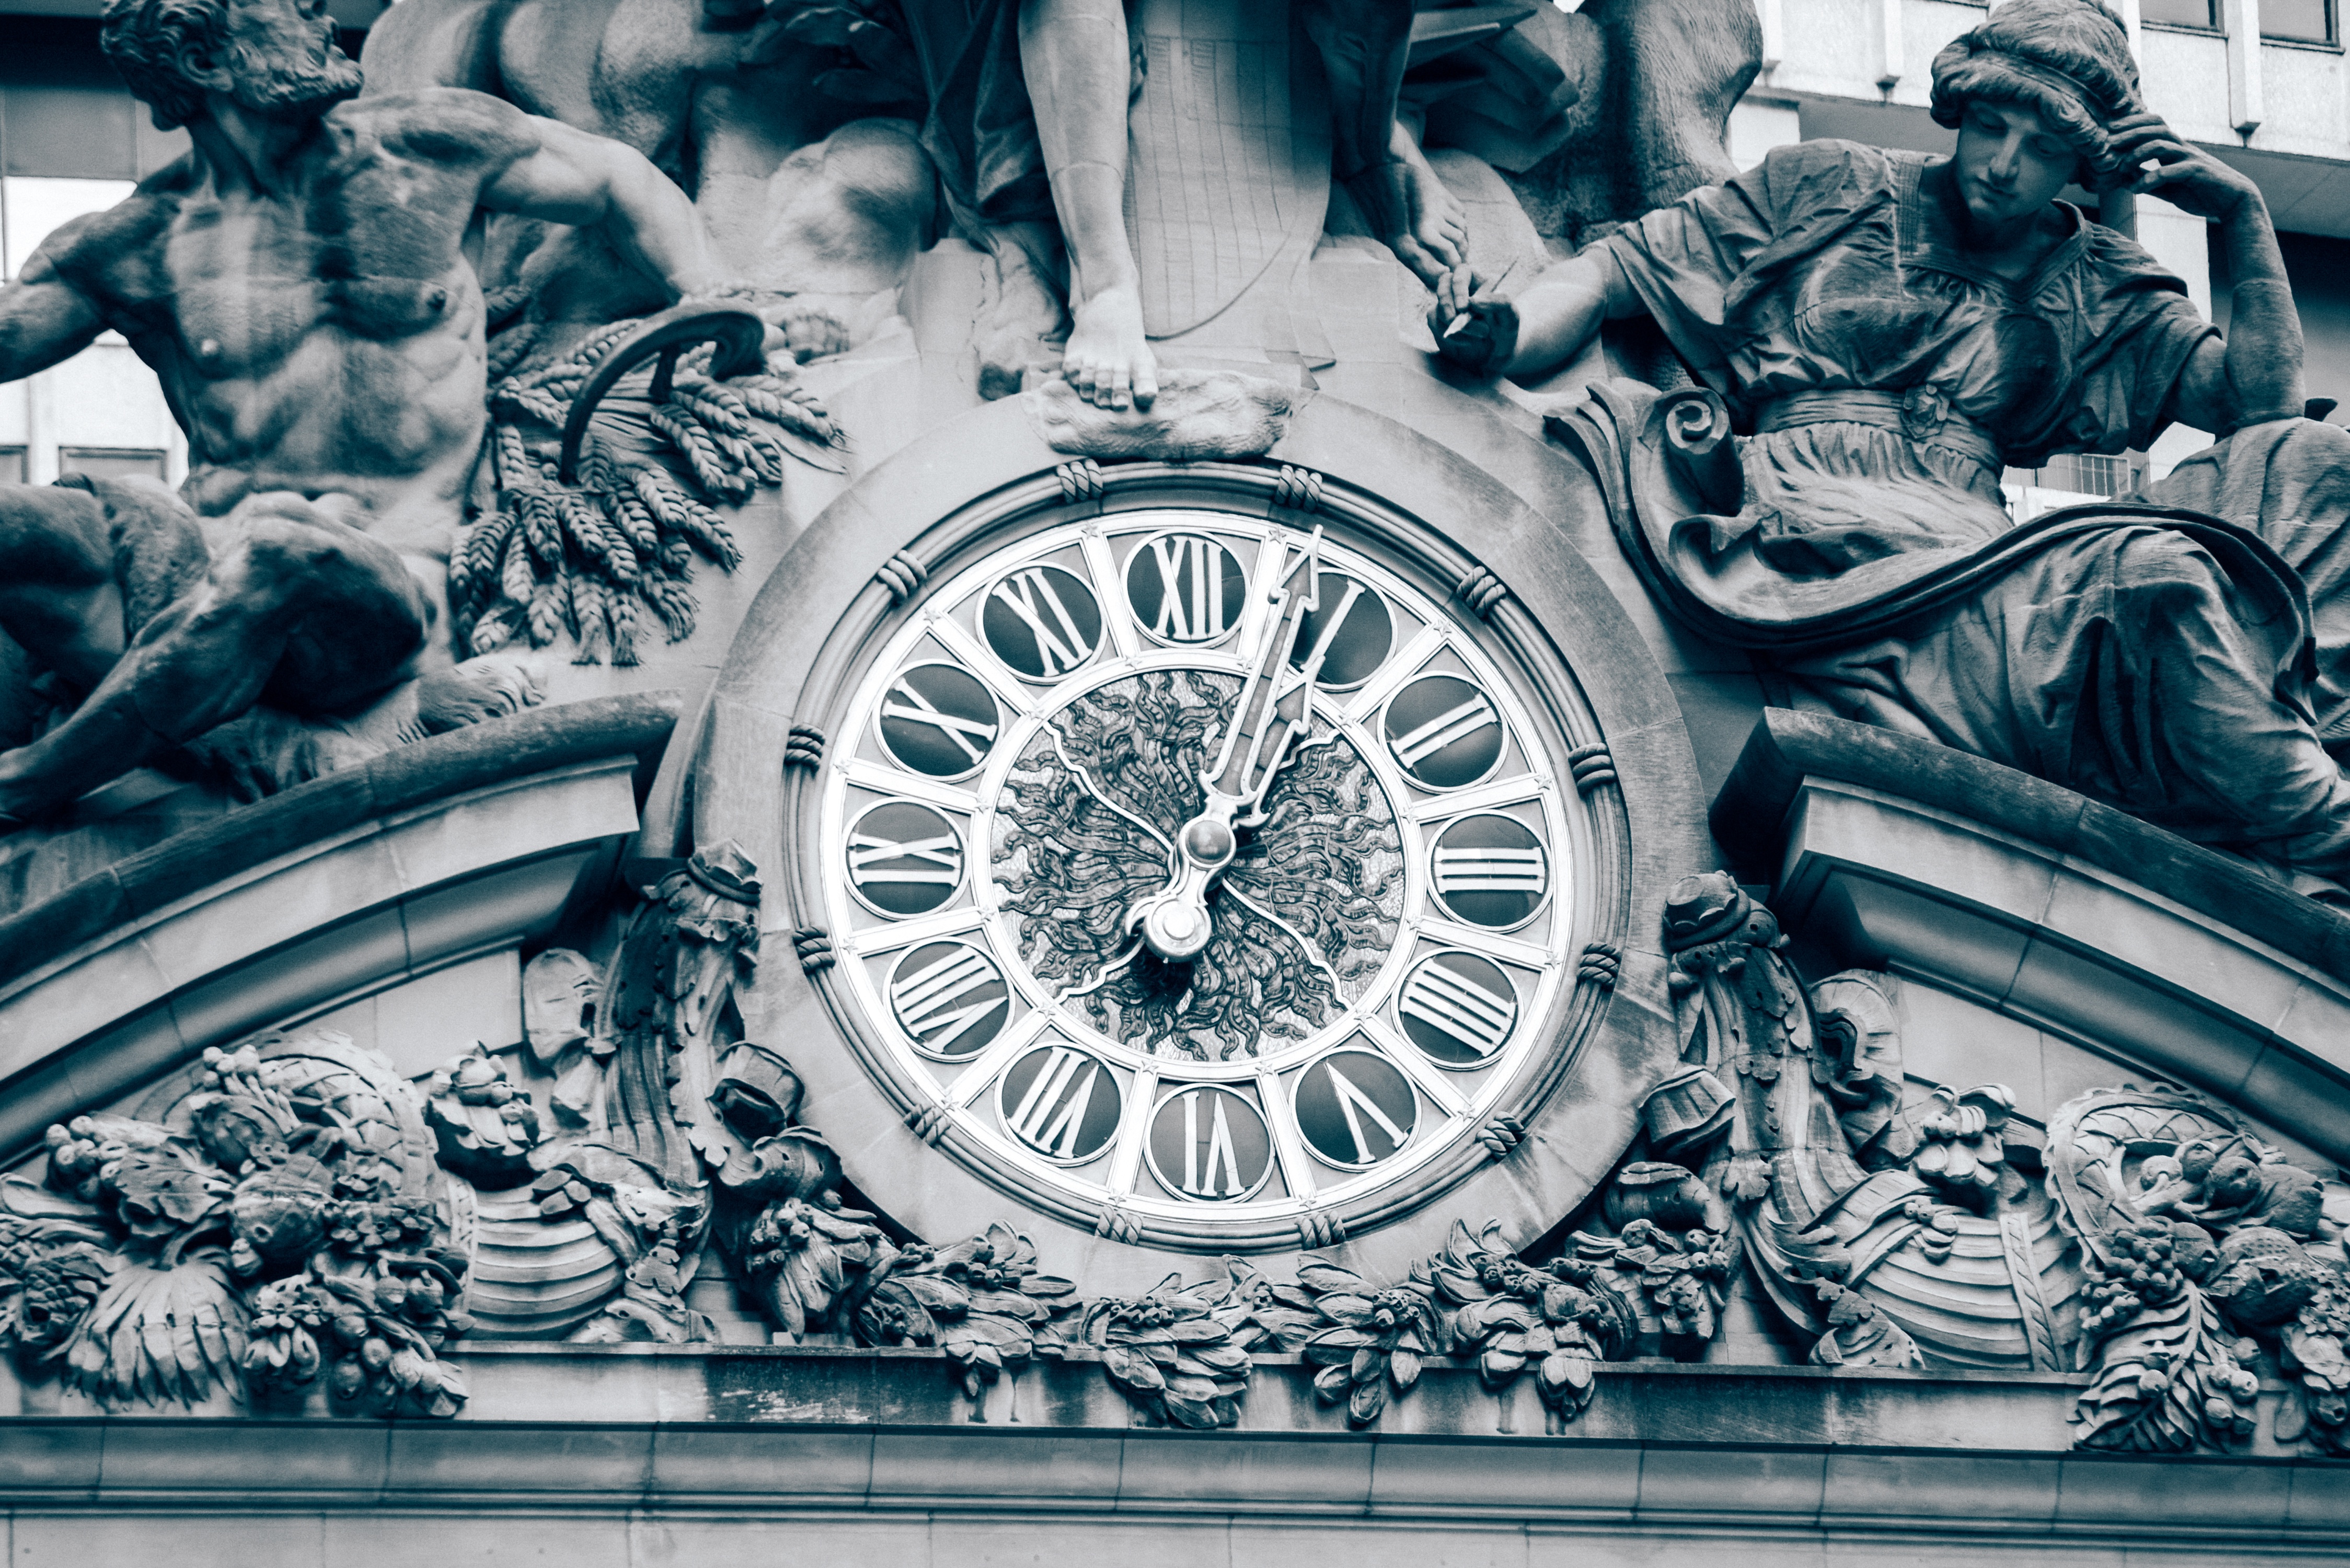
black and white, wheel, window, vehicle, monochrome, monochrome photography